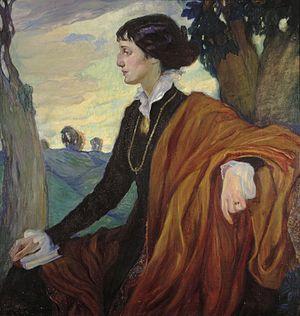
L'Âge d'argent, également appelé siècle d'argent désigne les dernières années du XIXᵉ siècle depuis 1890 et les deux premières décennies du XXᵉ siècle en Russie, notamment en ce qui concerne les arts. La dénomination correspond également en français au terme fin de siècle, ou, en tout cas, aux mouvements visés par cette expression. Cette époque correspond également à celle qui voit apparaître le modernisme.
Olga Della-Vos-Kardovskaïa née le 2 septembre 1875, dans l'Empire russe à Tchernihiv et morte en 1952, à Leningrad, URSS, est une peintre et graphiste ukrainienne et russe.
Anna Akhmatova, née le 11 juin 1889 à Odessa et morte le 5 mars 1966 à Moscou, est le nom de plume d'Anna Andreïevna Gorenko, une des plus importantes poétesses russes du XXᵉ siècle. Égérie du mouvement poétique des acméistes, surnommée la « reine de la Neva » ou « l'Âme de l' Âge d'Argent », Anna Akhmatova demeure aujourd'hui encore l'une des plus grandes figures de la littérature russe.